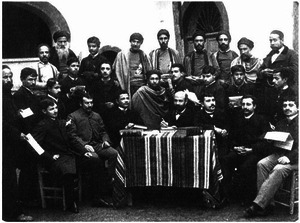
L'histoire des Juifs en Tunisie s'étend sur près de deux mille ans. Attestée au IIᵉ siècle mais sans doute plus ancienne, la communauté juive en Tunisie croît à la suite de vagues d'immigration successives et d'un prosélytisme important créant des communautés de Berbères juifs. Toutefois, son développement est freiné par des mesures anti-juives à partir de l'édit de Milan et à l'époque de l'exarchat de Carthage.